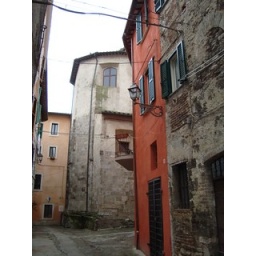
The orange building is where we stayed in Acquasparta